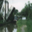
Label: bridge